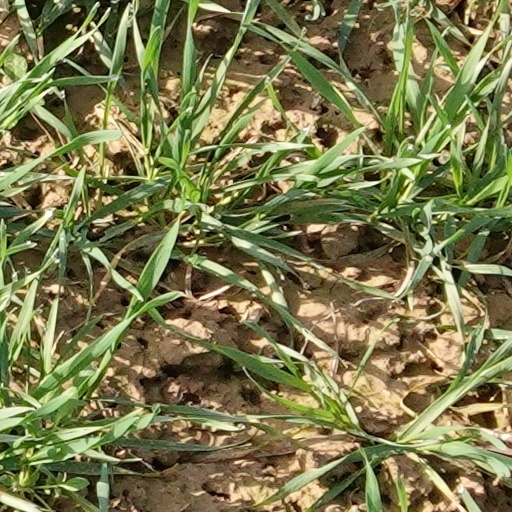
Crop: wheat